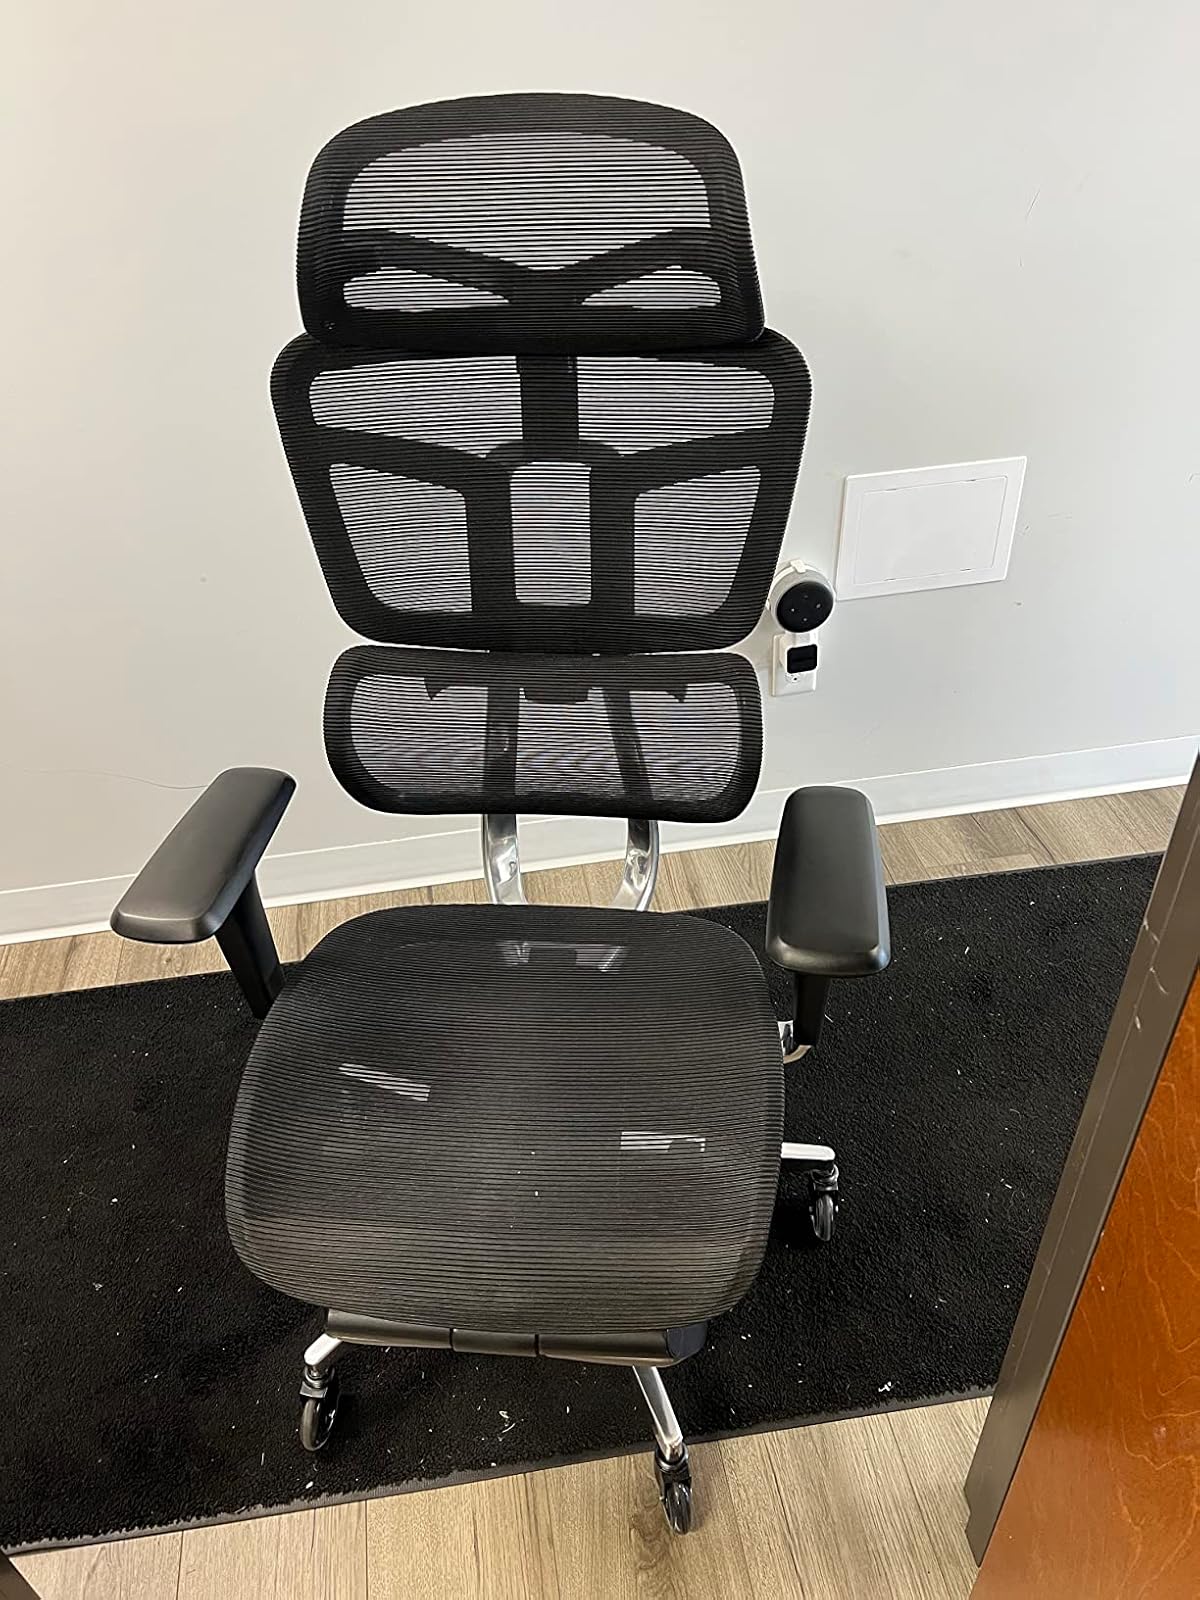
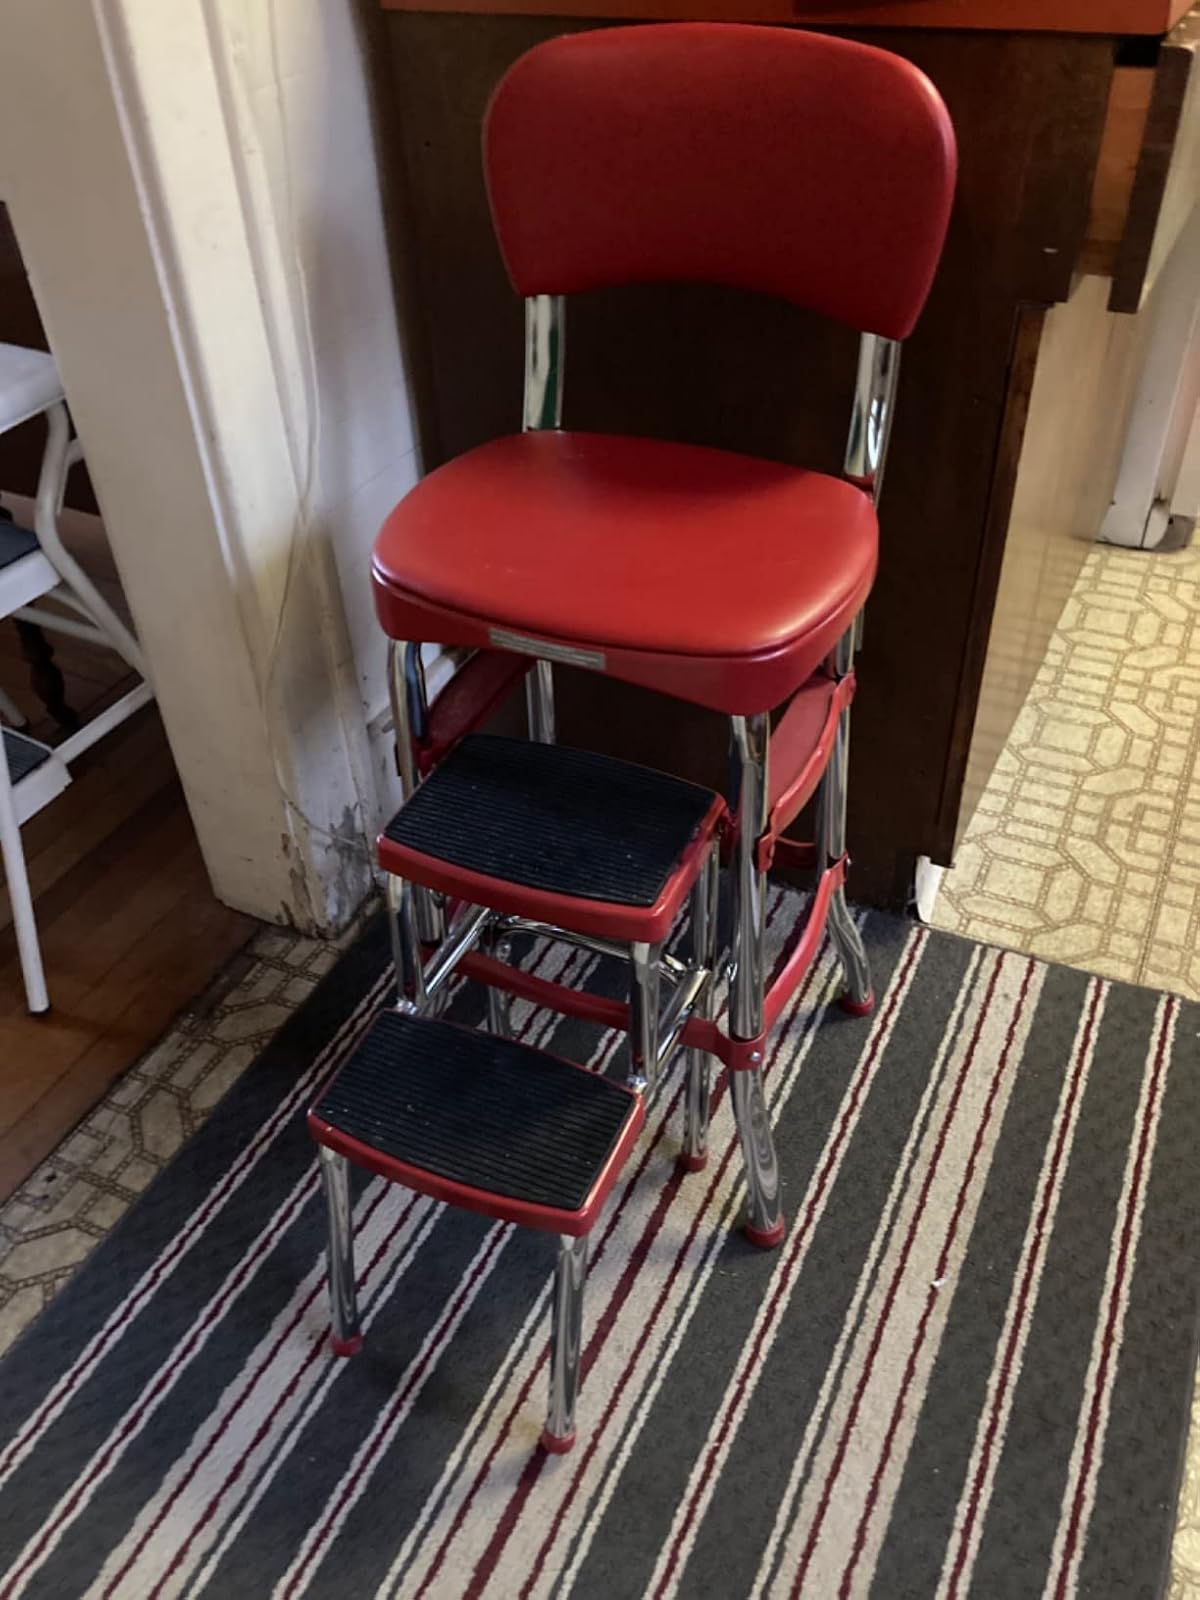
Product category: items_chair
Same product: no